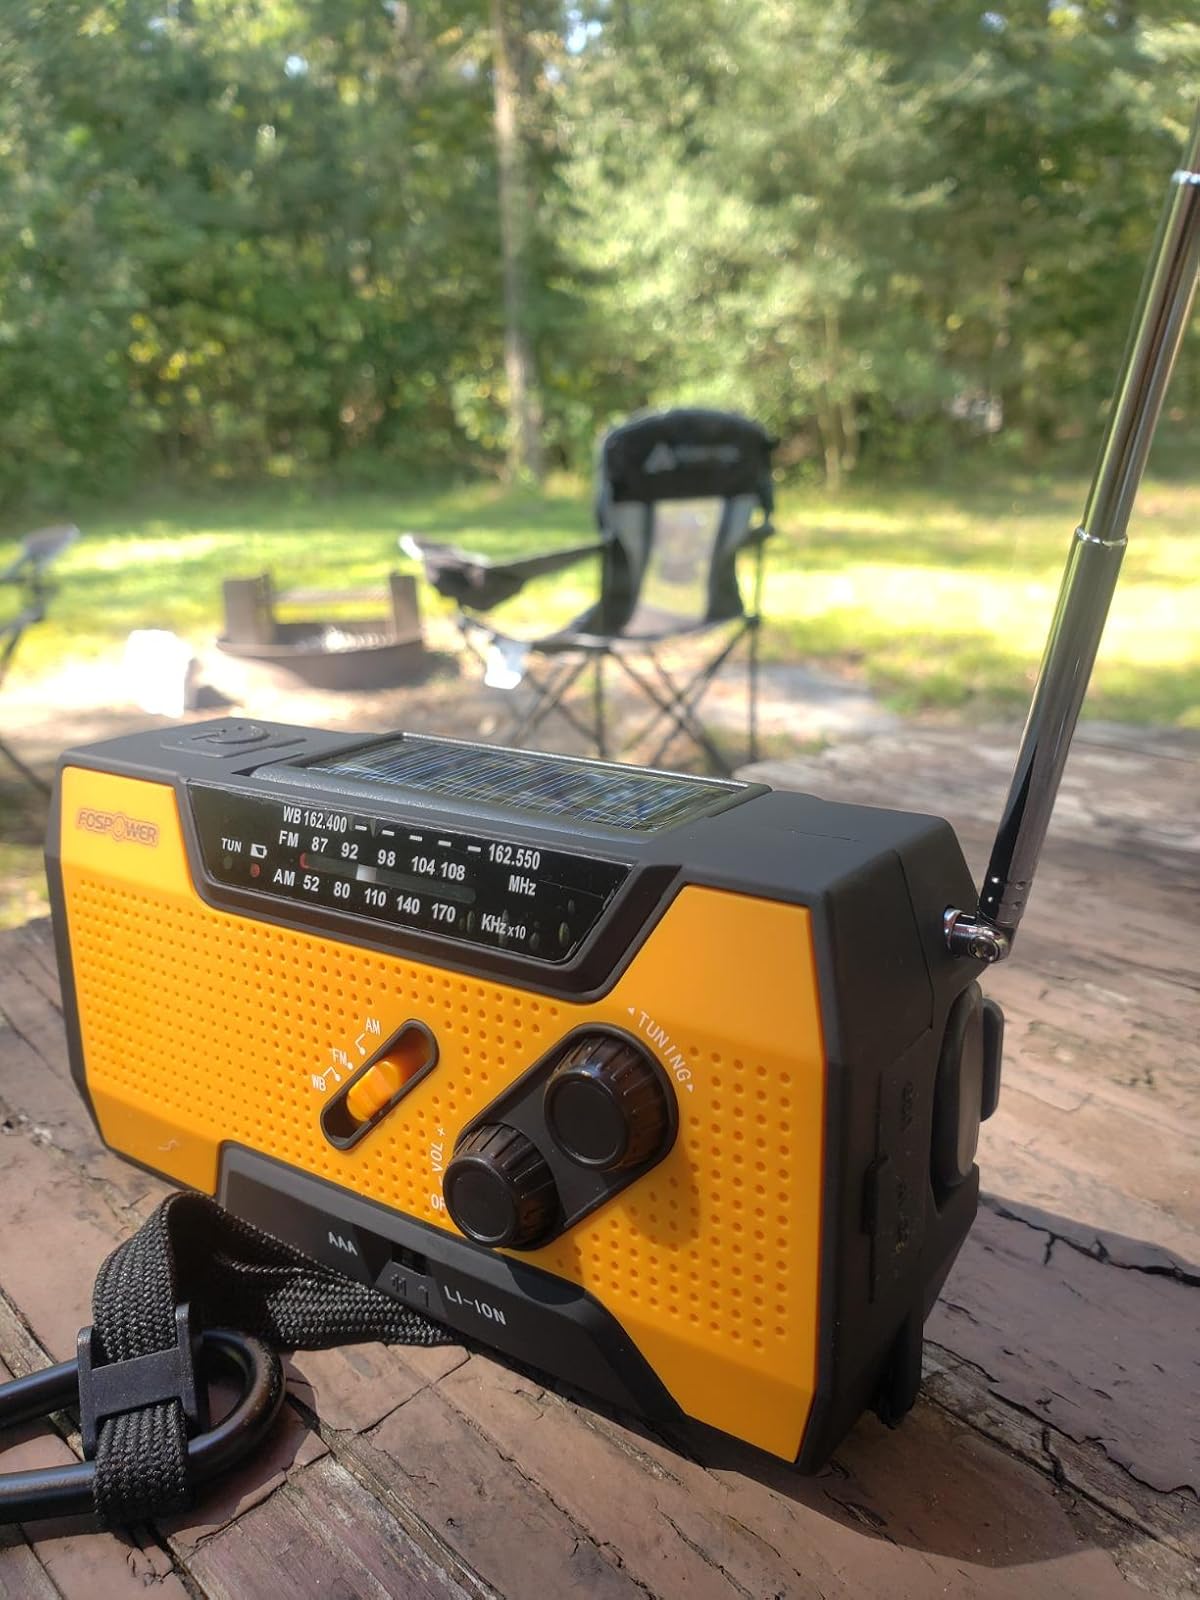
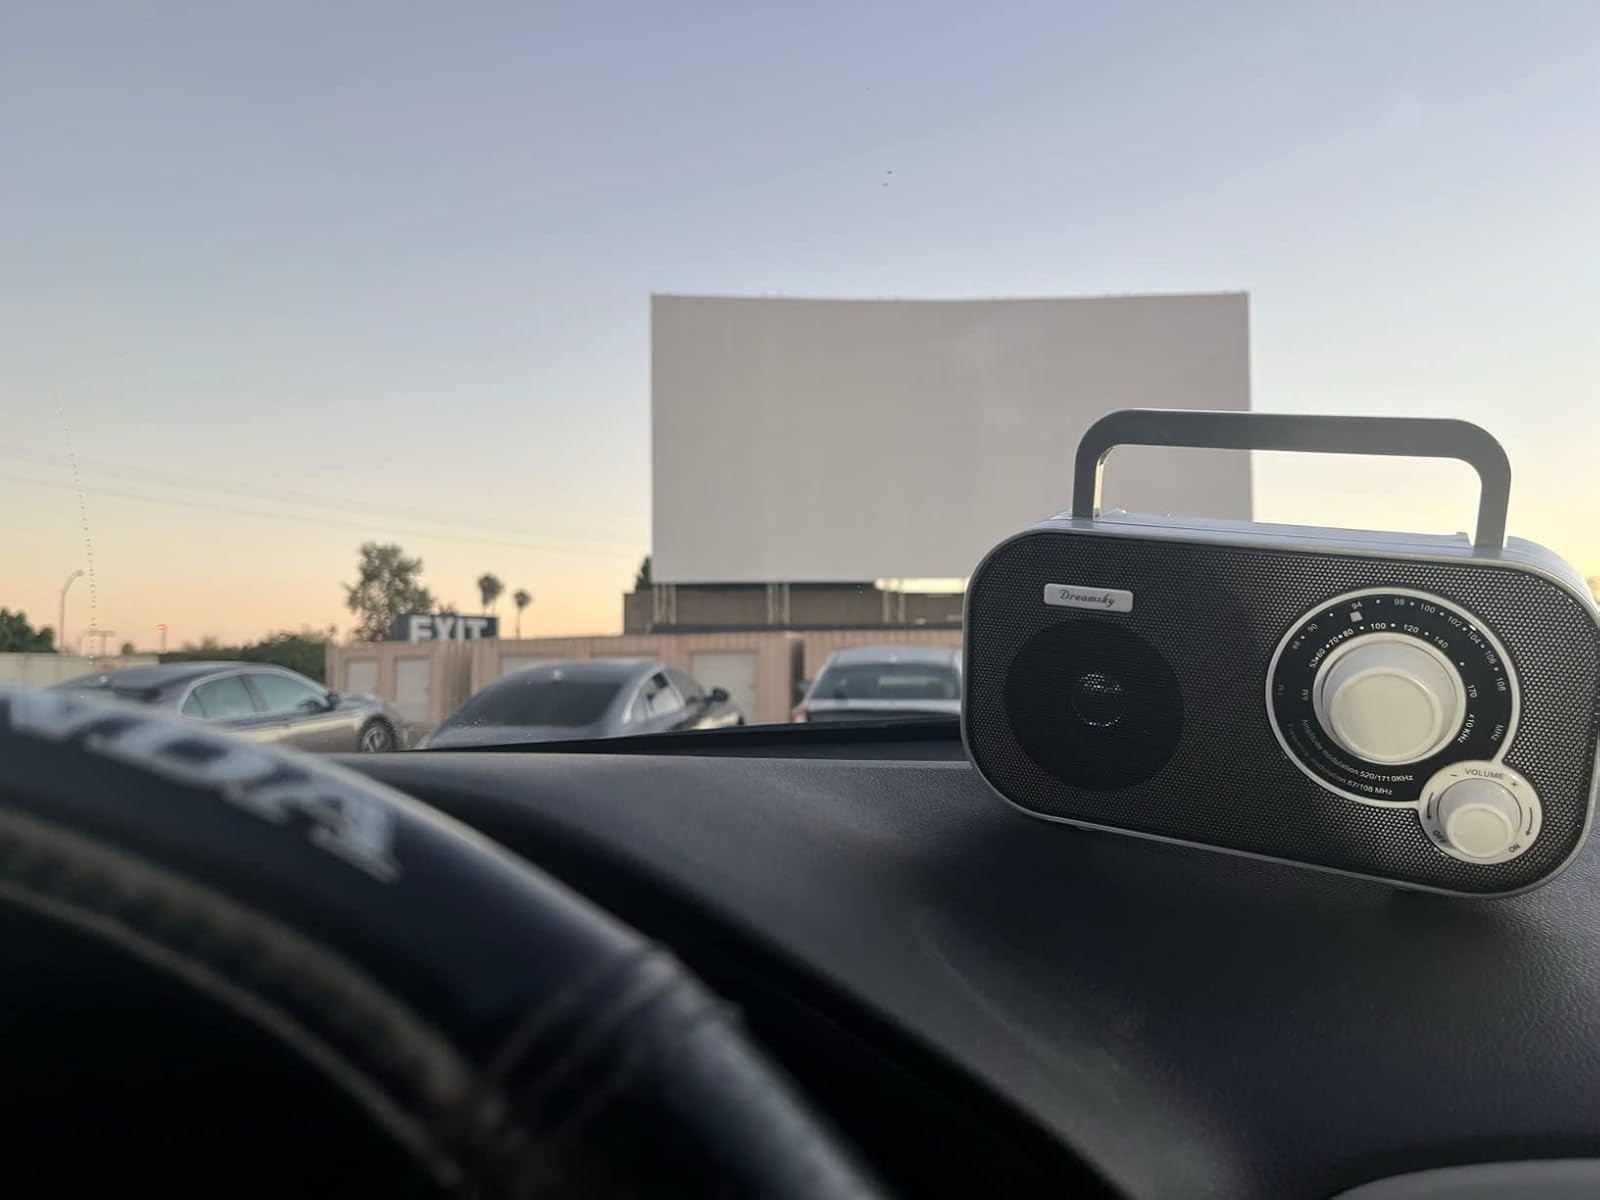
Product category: radio
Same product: no